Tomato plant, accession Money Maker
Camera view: vertical (180 deg); turntable rotation: 300 degrees
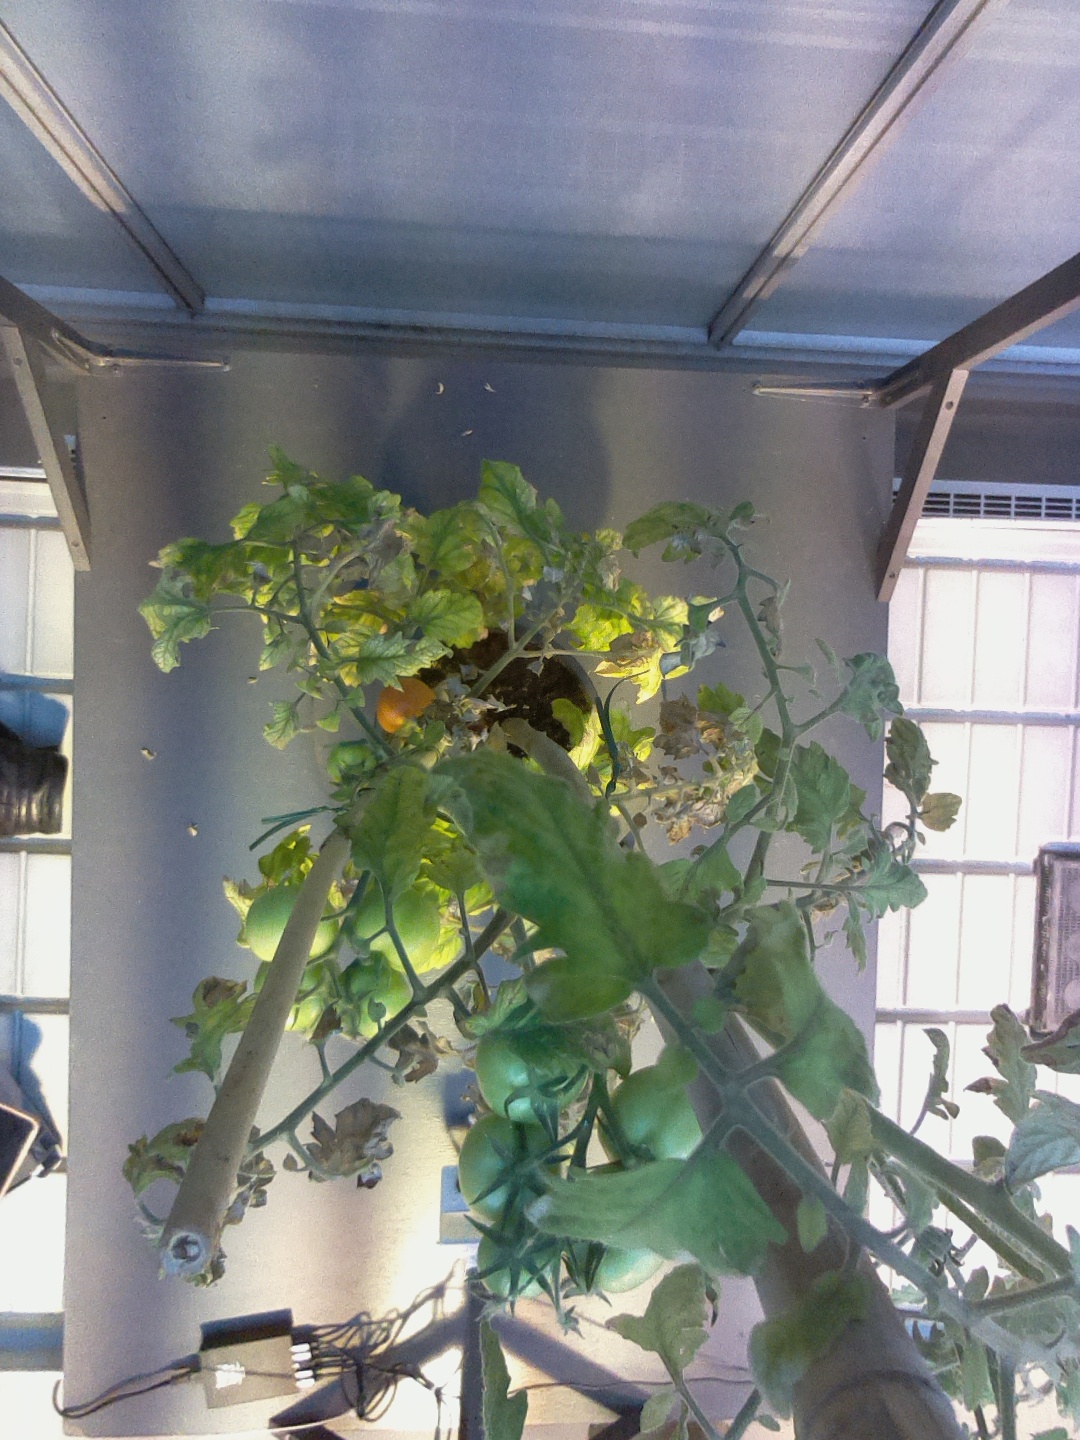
BBCH growth stage 80: fruits start showing typical ripe color (orange -> red)